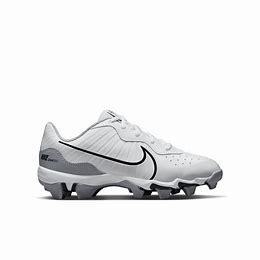
Brand: Nike
Model: Alpha Huarache 4 Keystone